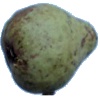
Label: pear_stone